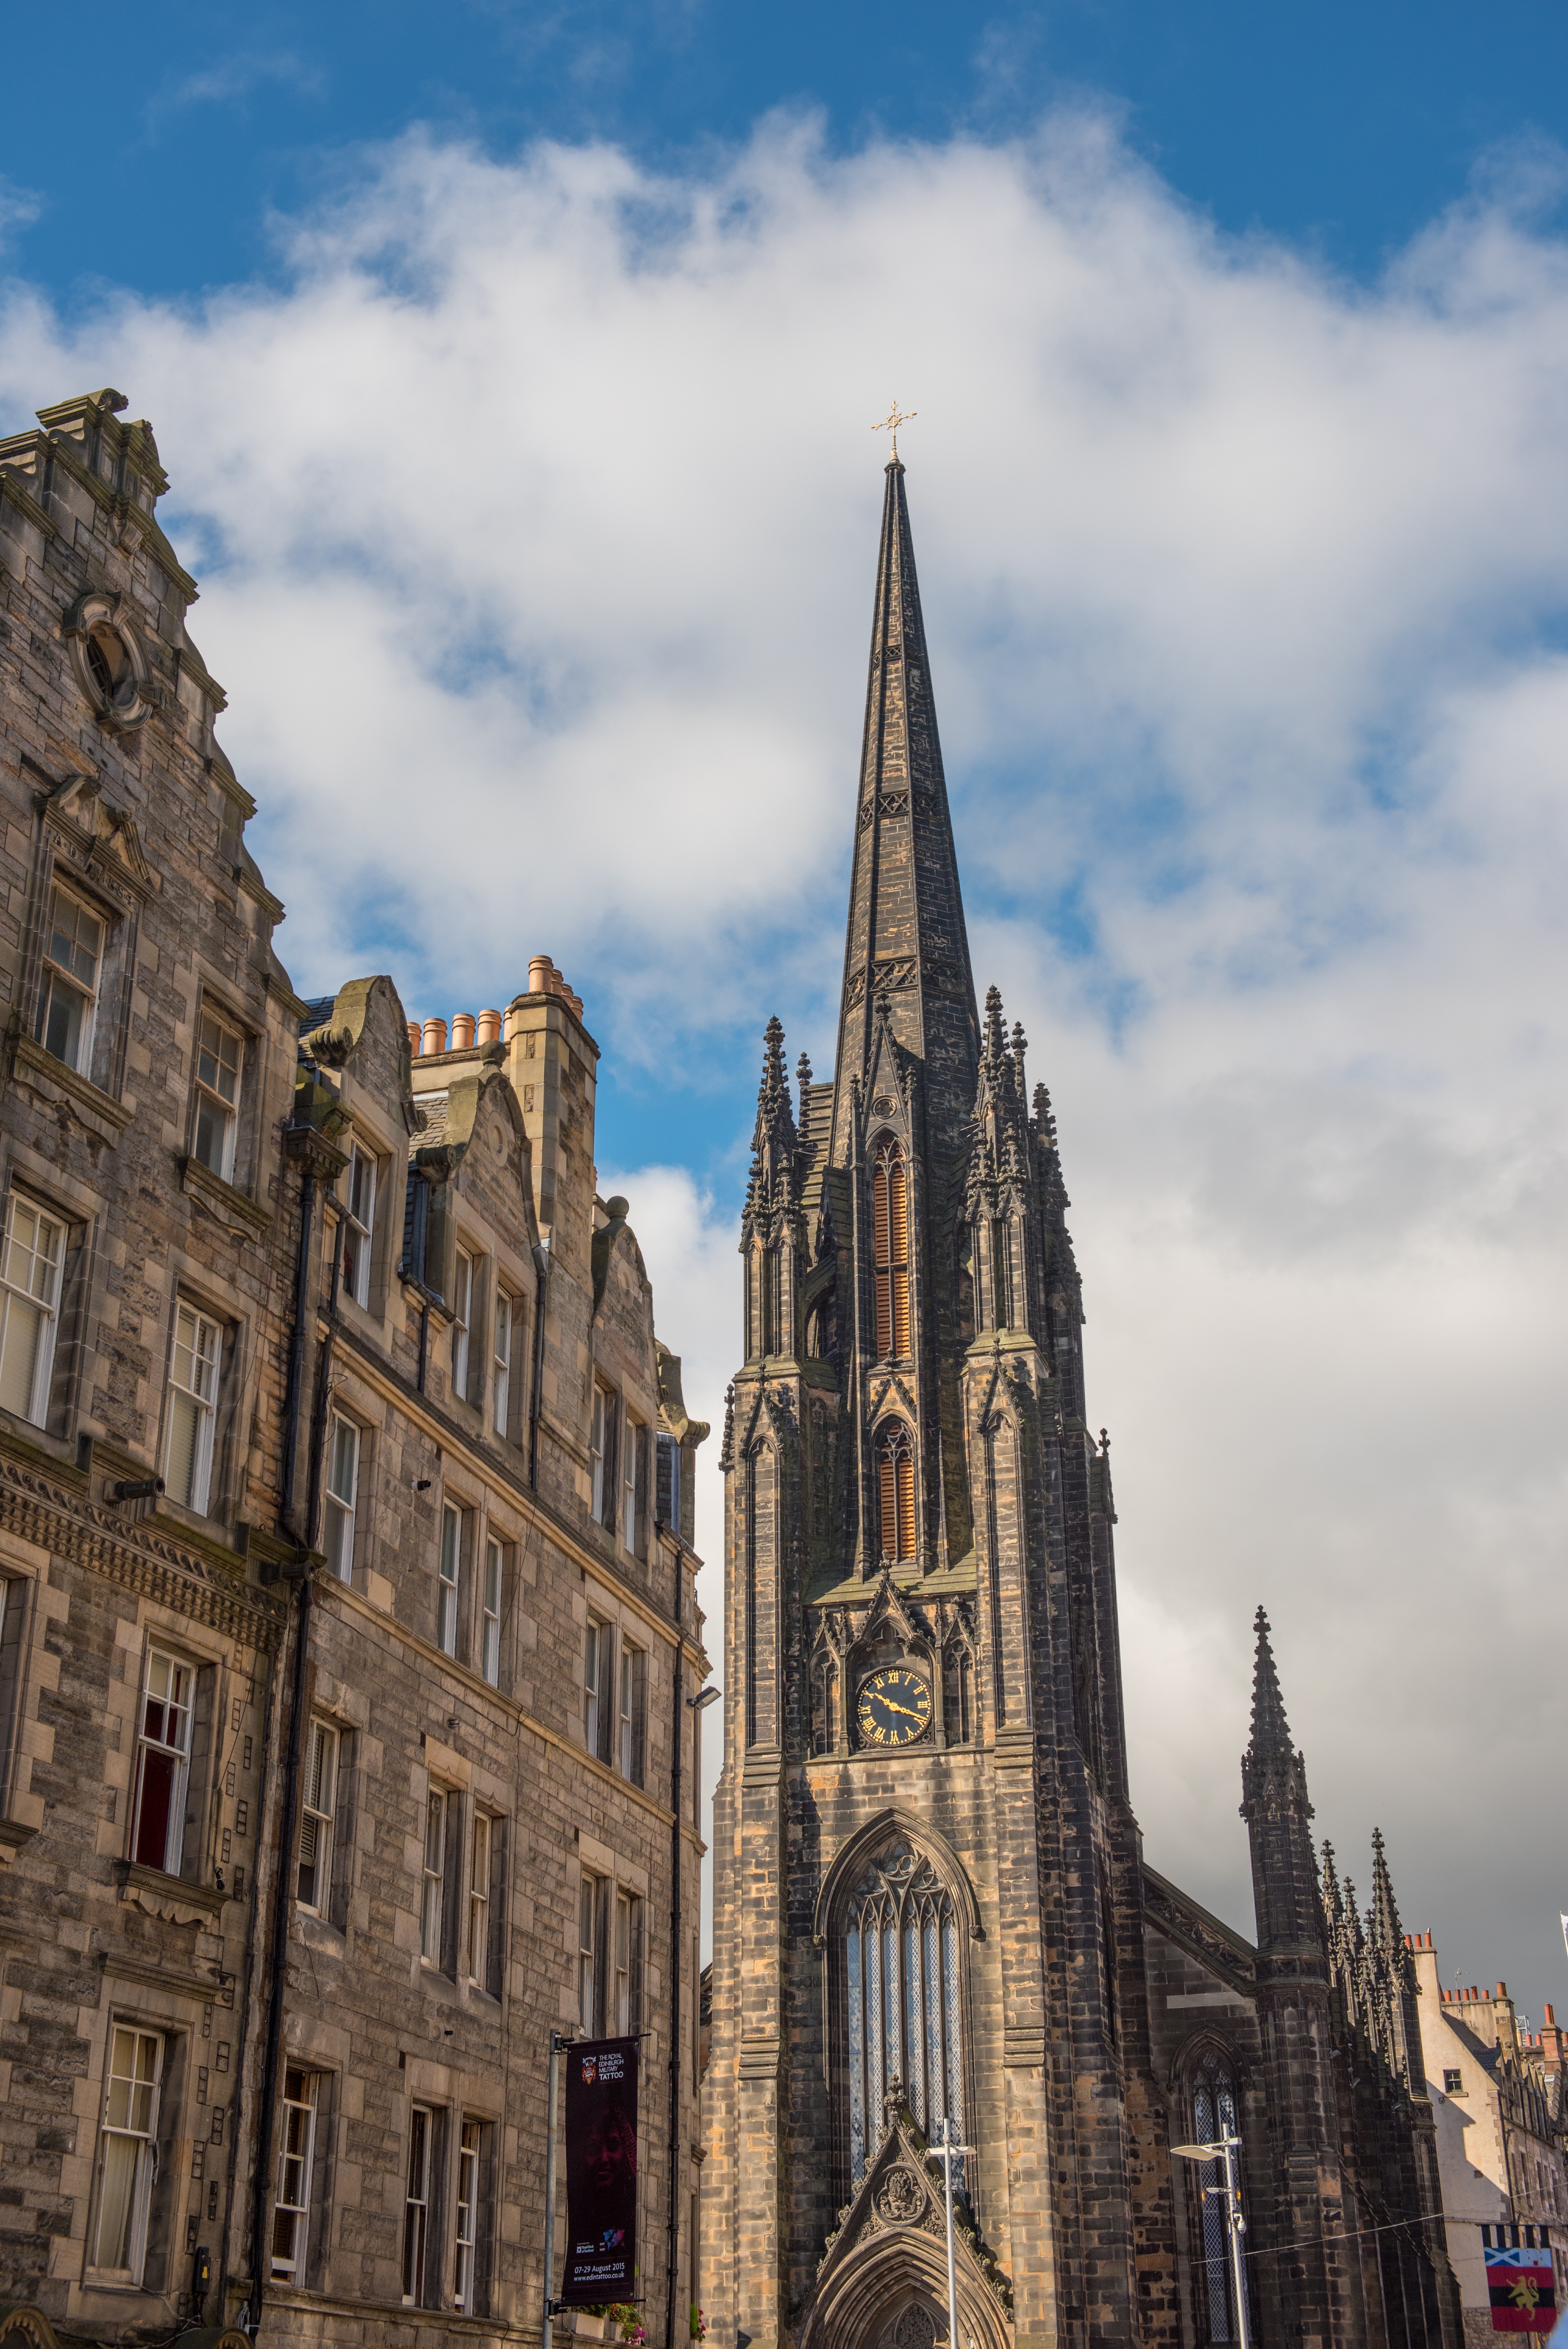
rock, architecture, vintage, town, building, old, city, home, stone, monument, cityscape, tower, landmark, facade, church, cathedral, place of worship, places of interest, spire, heritage, edinburgh, historically, gothic architecture, tours, st columba free church of scotland